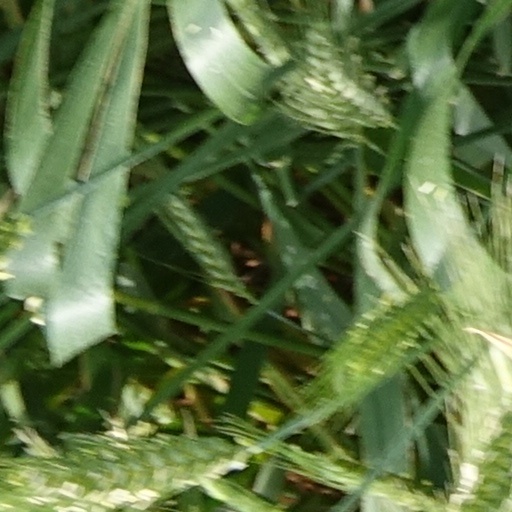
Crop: wheat